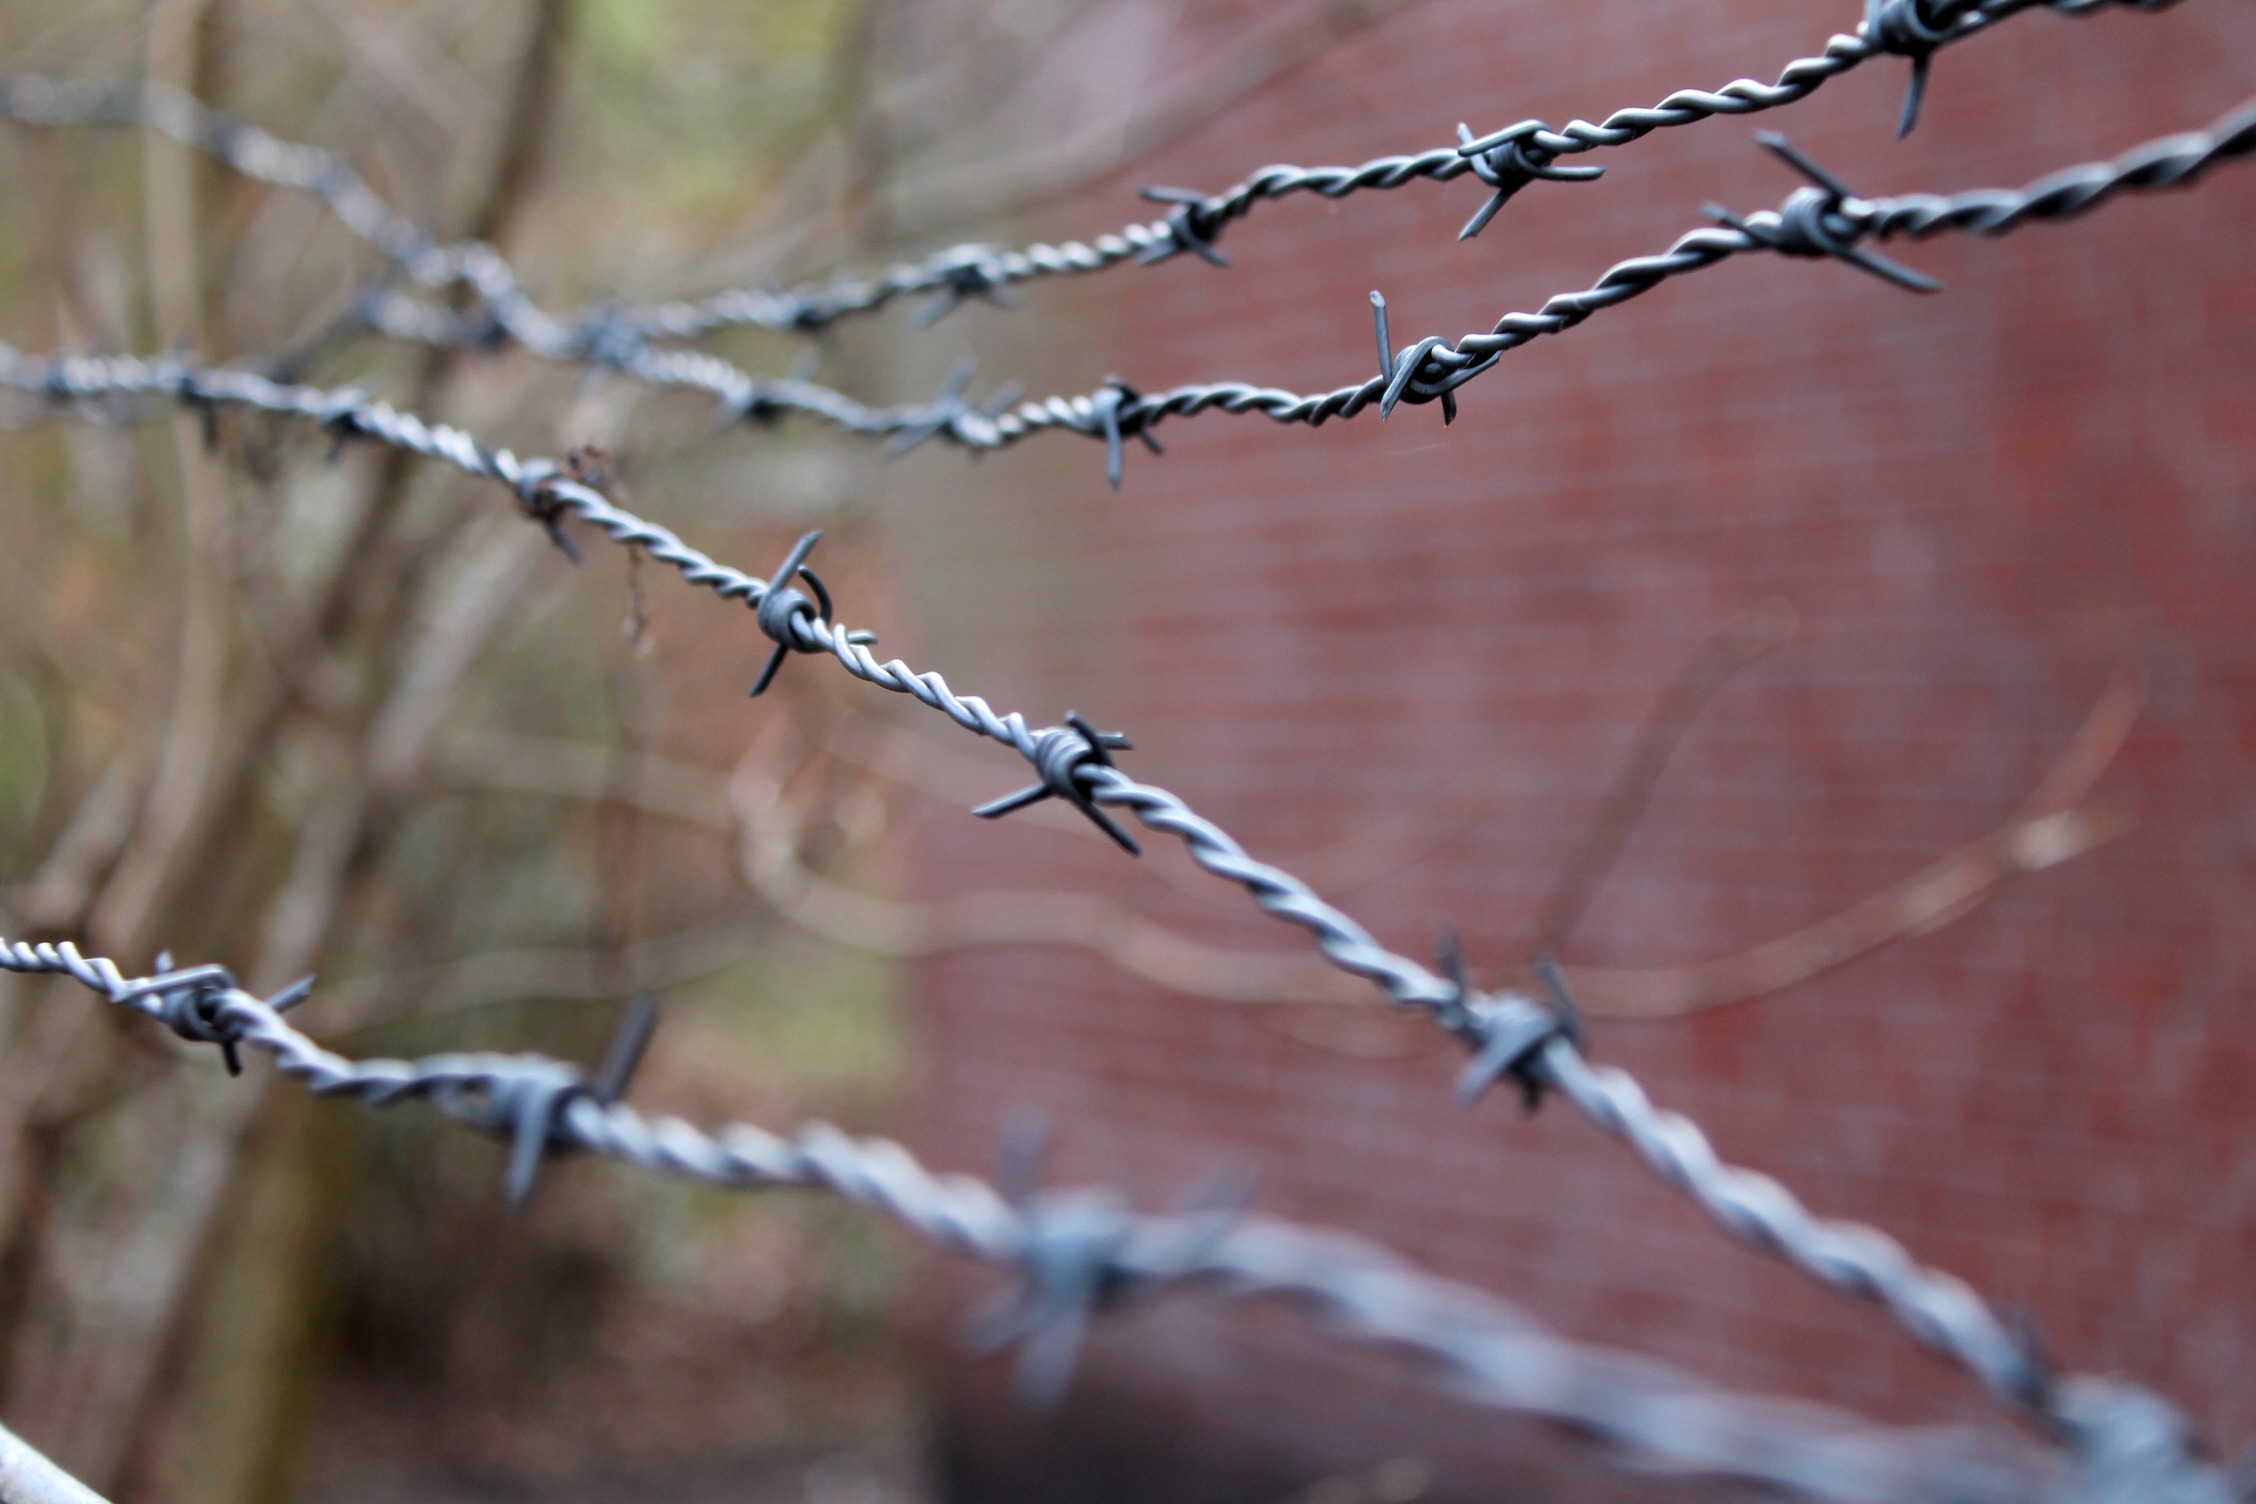
tree, branch, blossom, winter, fence, barbed wire, plant, leaf, flower, frost, wire, ice, spring, close, security, season, twig, freezing, tiefensch rfe, plant stem, thorns spines and prickles, outdoor structure, wire fencing, home fencing